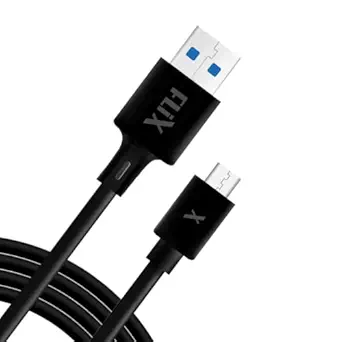
FLiX (Beetel Flow USB to Micro USB PVC Data Sync & 12W(2.4A) Fast Charging Cable
Category: Computers&Accessories
Price: 57.89 (list price: 199)
Rating: 4.0 (9,378 ratings)
About this product: FLiX Flow Micro USB cable offers universal compatibility as it is compatible with most android smartphones, tablets, PC peripherals, Bluetooth speakers, power banks, game consoles & all Micro-USB enabled devices|2.4 AMP fast charging cable with up to 480mbps data transfer for a fast and secure connection. The cable is Quick Charge (QC) compatible which supports upto 12 Watt of power transfer|The connectors used are capable not only for high-speed data transfer but also ensures secure, safe and stable connection|Charge & sync, this USB cable can charge and data sync simultaneously at 480Mbps speed, compatible with all devices with a Micro USB port. Core : Tinned Copper